James Richardson Corporation

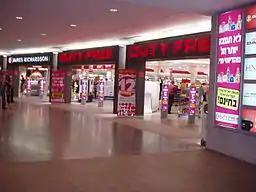
"James Richardson Duty Free" store in the airside rotunda of Ben Gurion Airport Terminal 3, Israel, May 2006

In 1987, the Israel Airports Authority issued a tender for a total area of more than 1,000 square metres (of retail space) (at Ben Gurion Airport). Five companies bid for the tender and James Richardson was the winner.